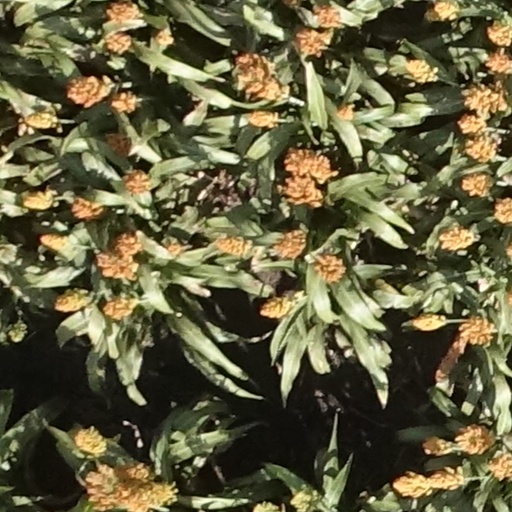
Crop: sorghum